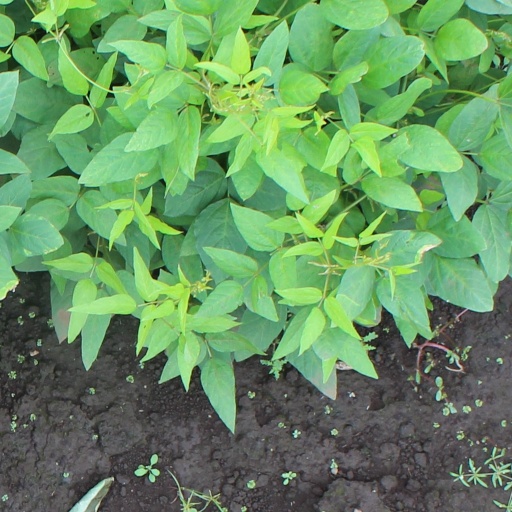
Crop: soybean